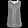
Label: Shirt